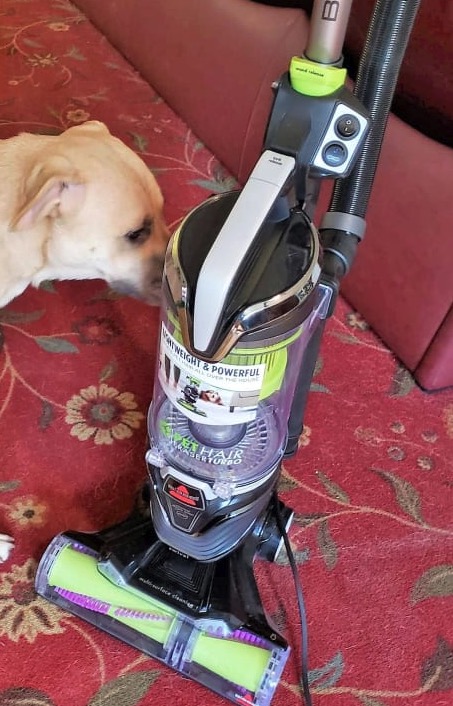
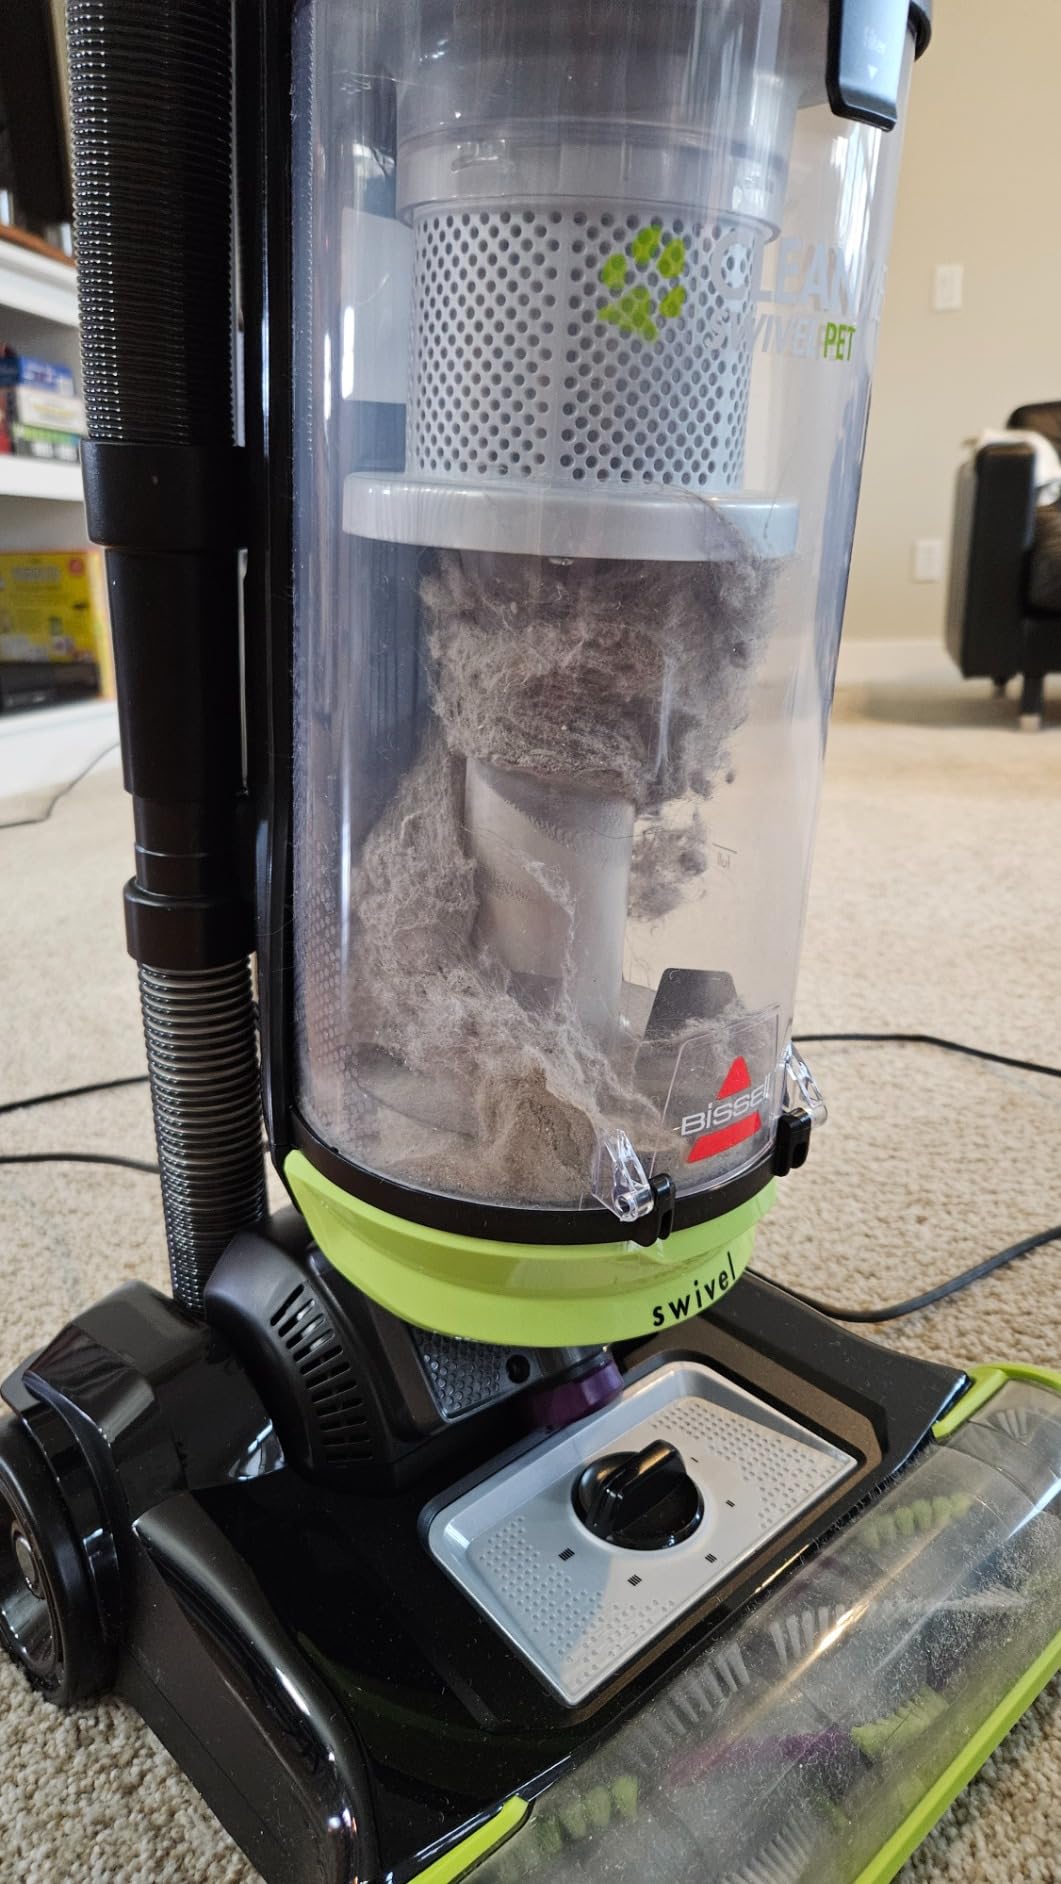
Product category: items_vacuum
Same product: no